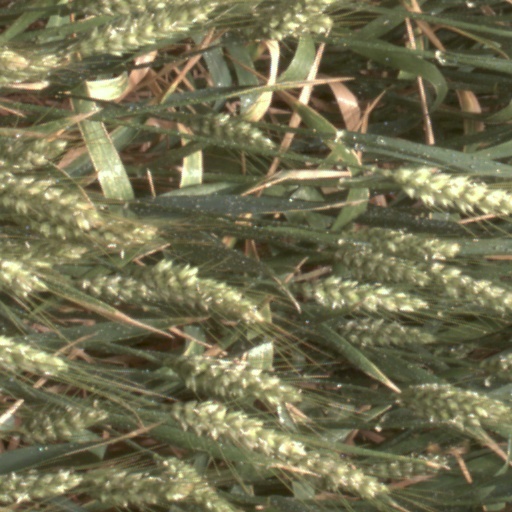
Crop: wheat